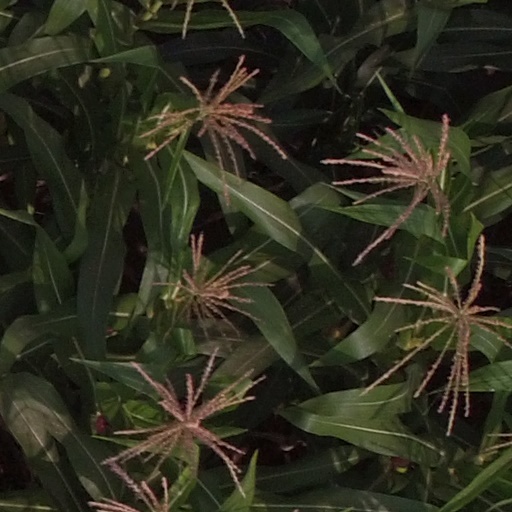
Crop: maize; corn